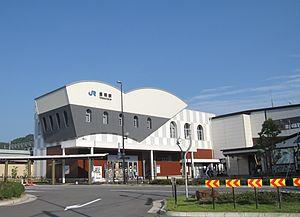
La gare de Toyooka est une gare ferroviaire localisée dans la ville de Toyooka, dans la préfecture de Hyōgo, au Japon. La gare est exploitée par les compagnies Kyoto Tango Railway et JR West, sur les lignes Miyazu et Sanin.